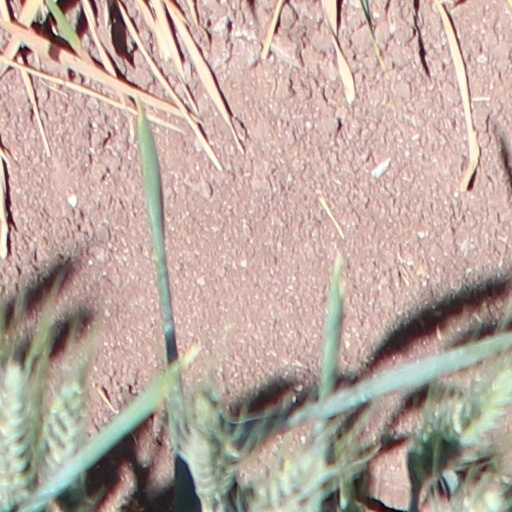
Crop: wheat